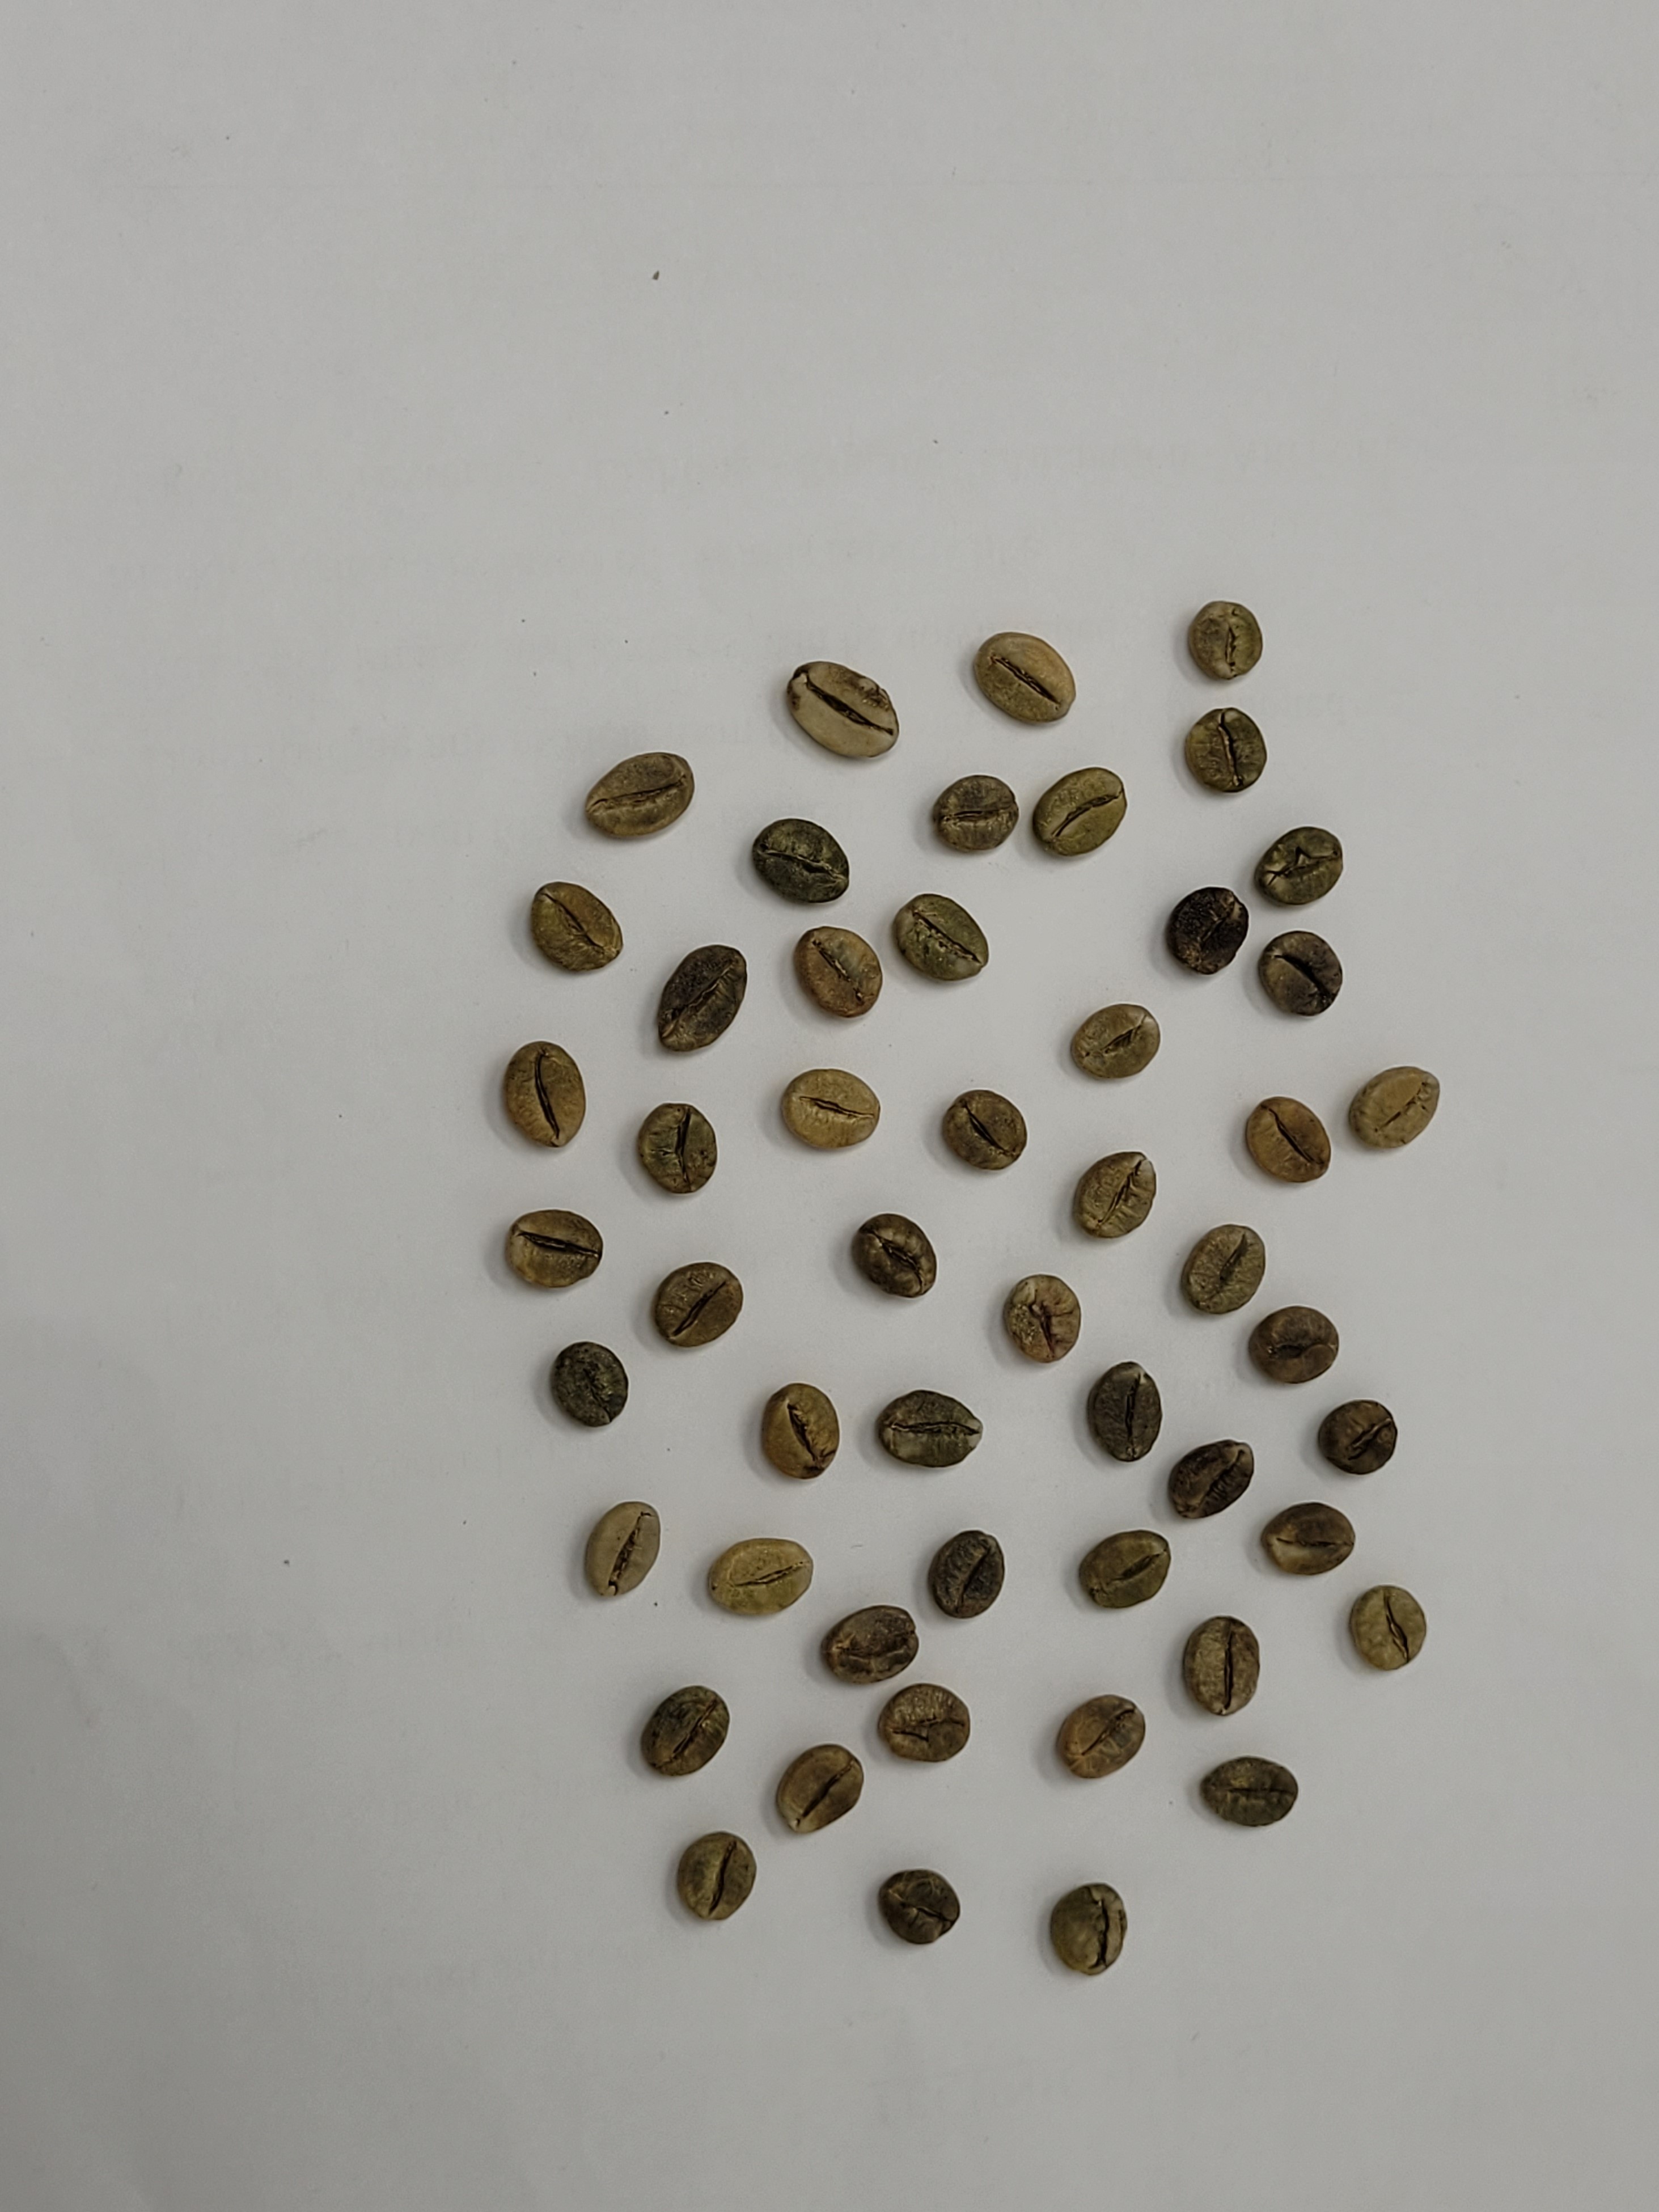
Coffee bean quality grade: AA